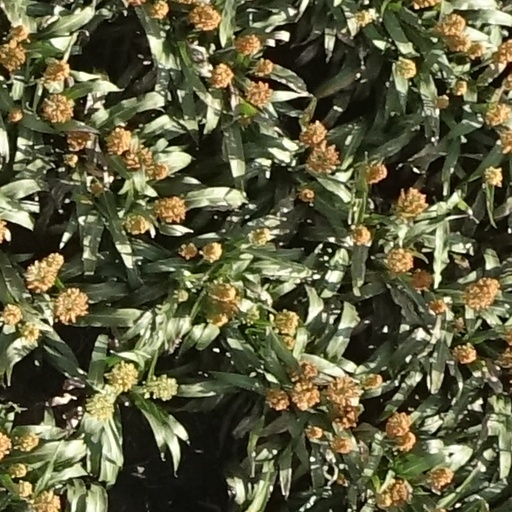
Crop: sorghum